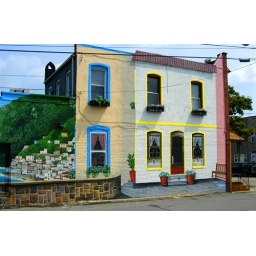
Wall Art in Highlandtown. The whole wall is a painting..including the door and windows.